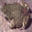
Label: frog